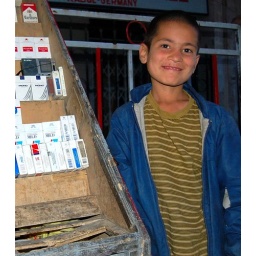
One of the kids who sell phone cards near our office